Battle of El Guettar

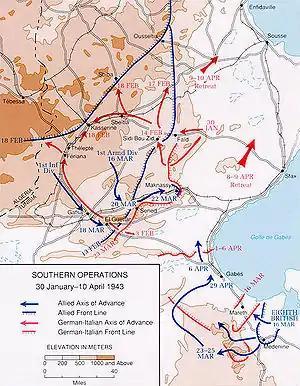

The Axis army commanders had become aware of the U.S. movements and decided that the 10th Panzer Division should stop them. Rommel had departed Tunisia for Germany on 9 March before the battle, leaving von Arnim in control of the newly named "Army Group Afrika". Von Arnim also held Rommel's opinion on the low quality of the American forces and felt that a spoiling attack would be enough to clear them from the Eastern Dorsals again.